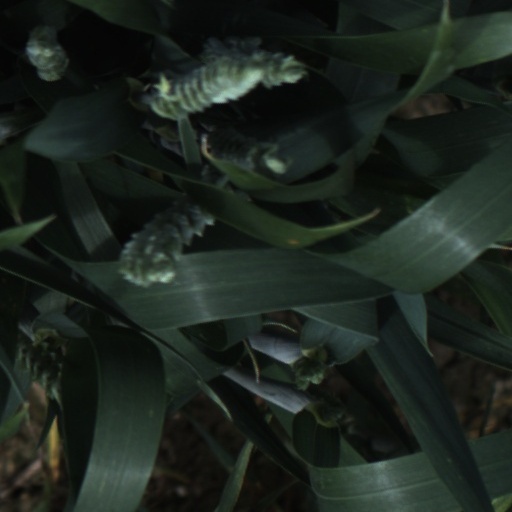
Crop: wheat